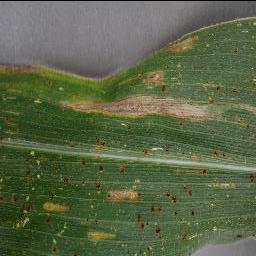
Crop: corn
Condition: (maize)_cercospora_spot_gray_spot